Ariel Garten

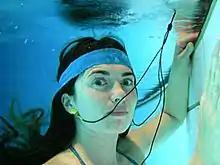
Ariel Garten Playing Quintephone

Ariel Garten (born September 24, 1979) is a Canadian artist, scientist and intellectual known for her work in integrating art and science. She is the co-founder and former CEO of InteraXon.